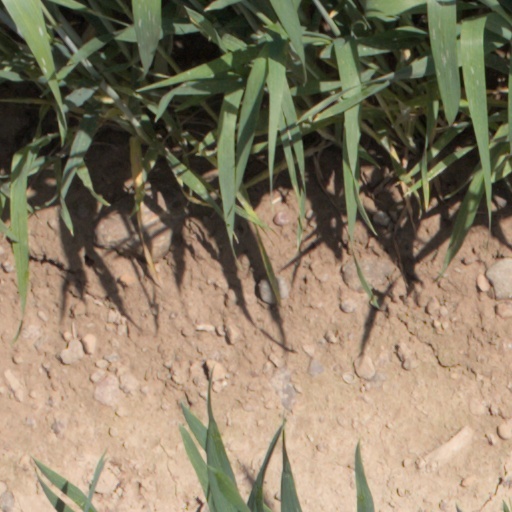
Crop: wheat